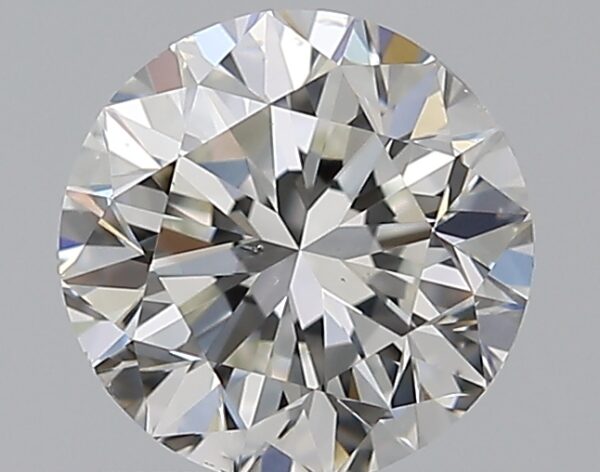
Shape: round
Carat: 1
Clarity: SI1
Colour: H
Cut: GD
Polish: VG
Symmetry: VG
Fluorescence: N
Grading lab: GIA
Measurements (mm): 6.18 x 6.22 x 4.06